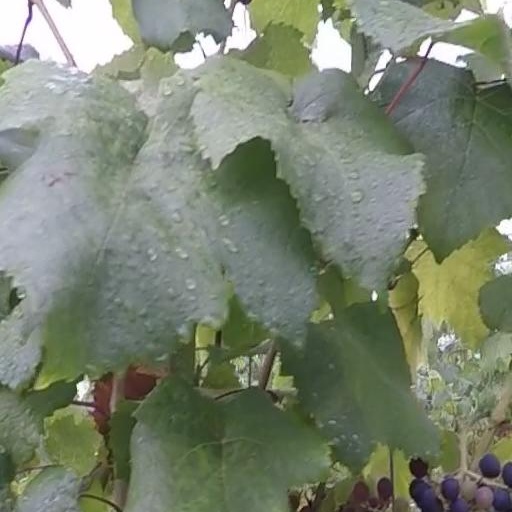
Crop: grape